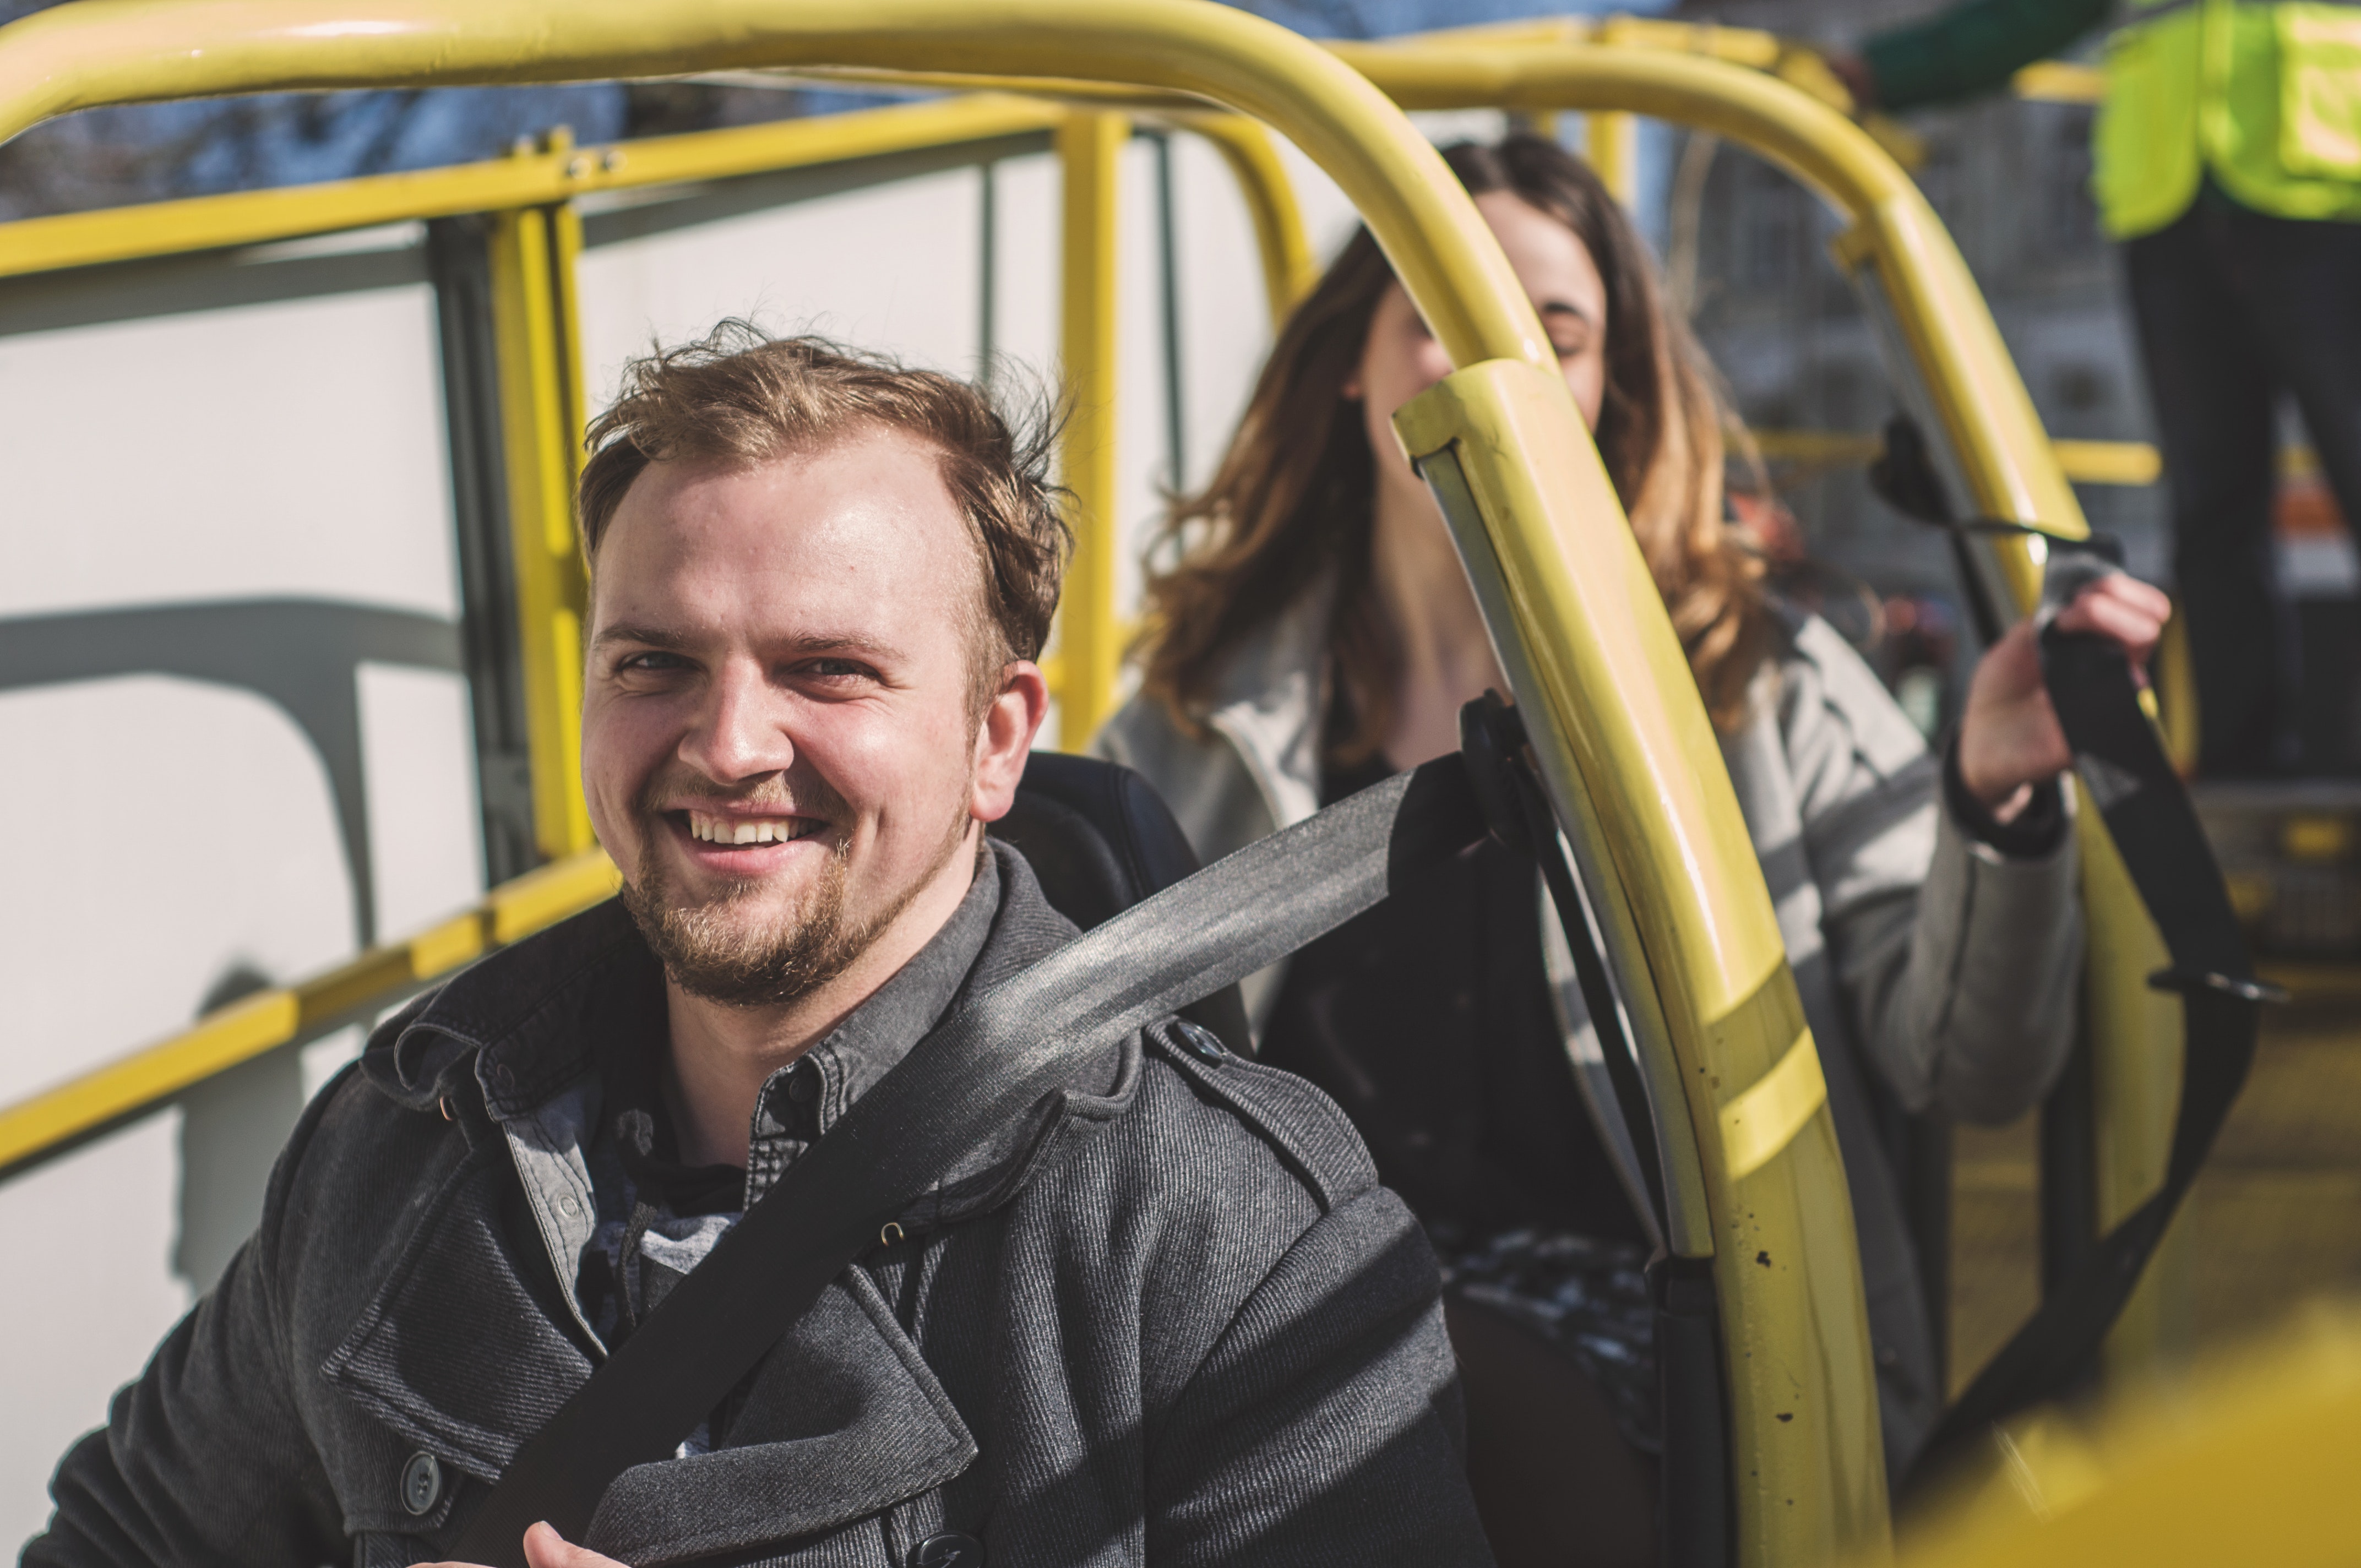
motor vehicle, yellow, transport, vehicle, smile, car, team